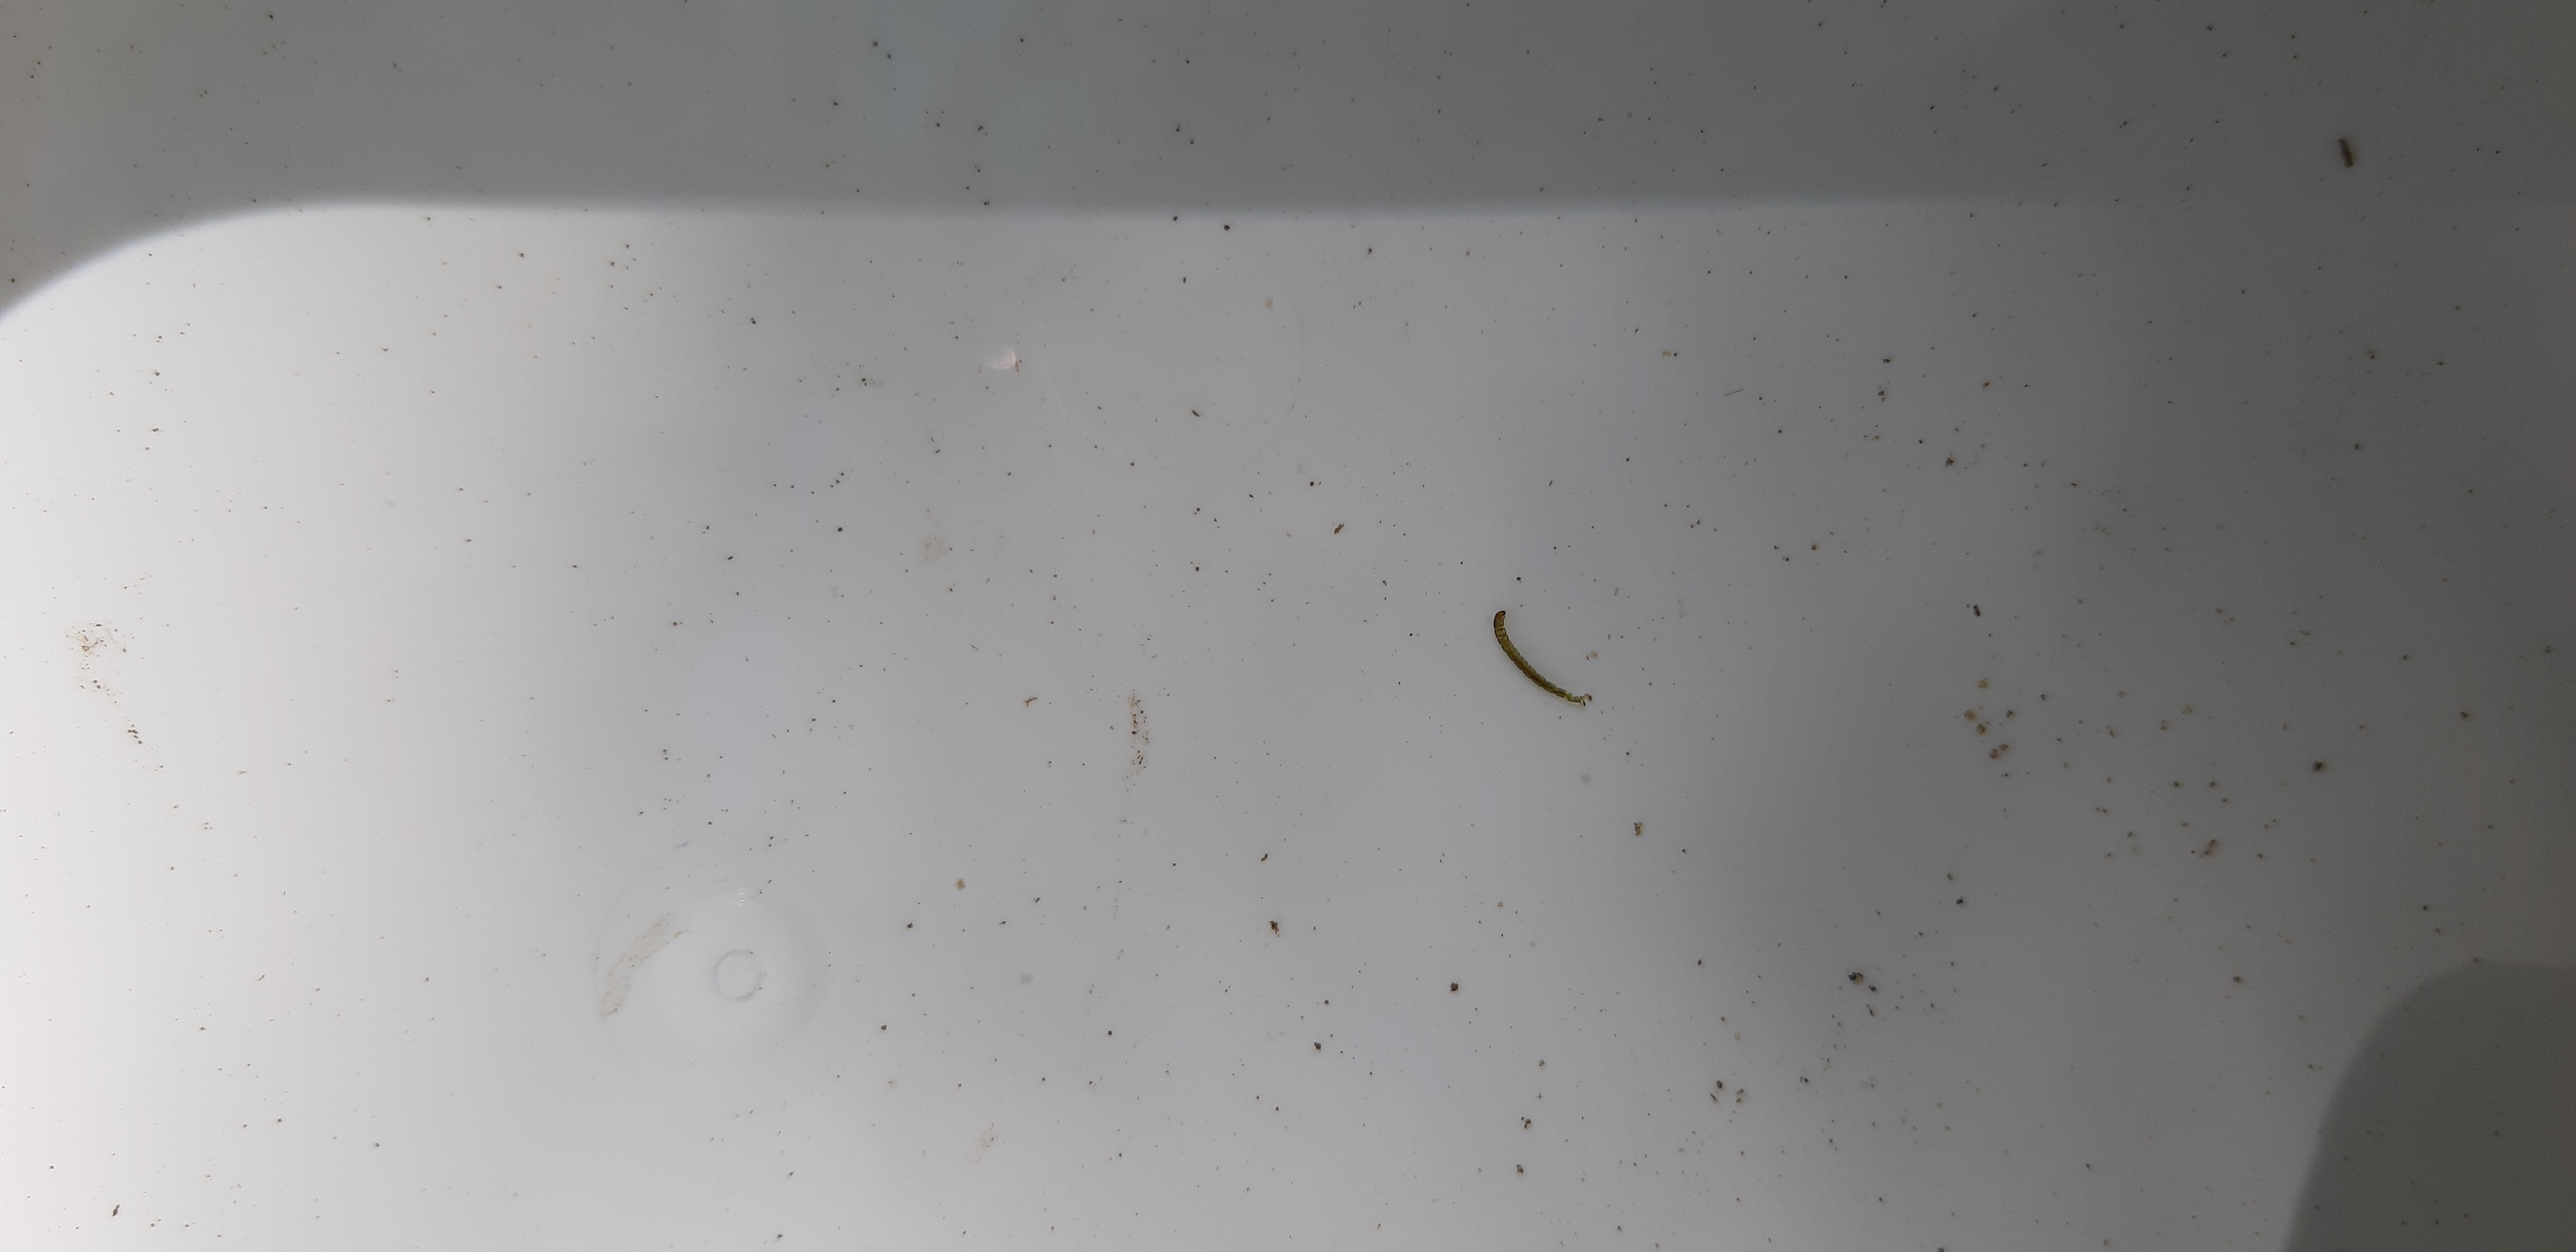
Macroinvertebrate group: caddisflies